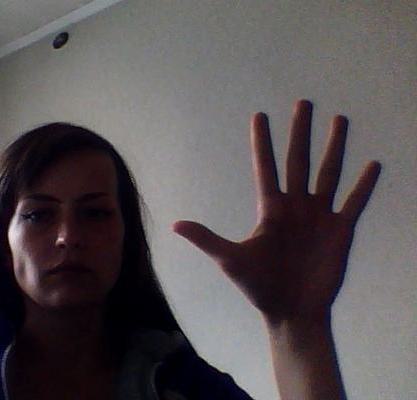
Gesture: palm